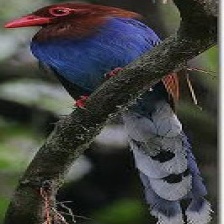
Species: SRI LANKA BLUE MAGPIE
Scientific name: UROCISSA ORNATA
ImageNet parent category: magpie